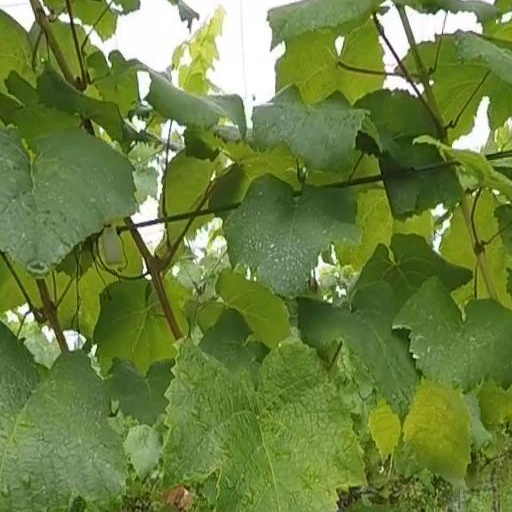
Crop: grape